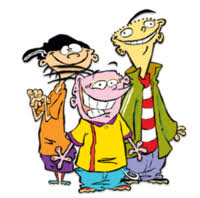
Portrait style: Cartoon Portrait